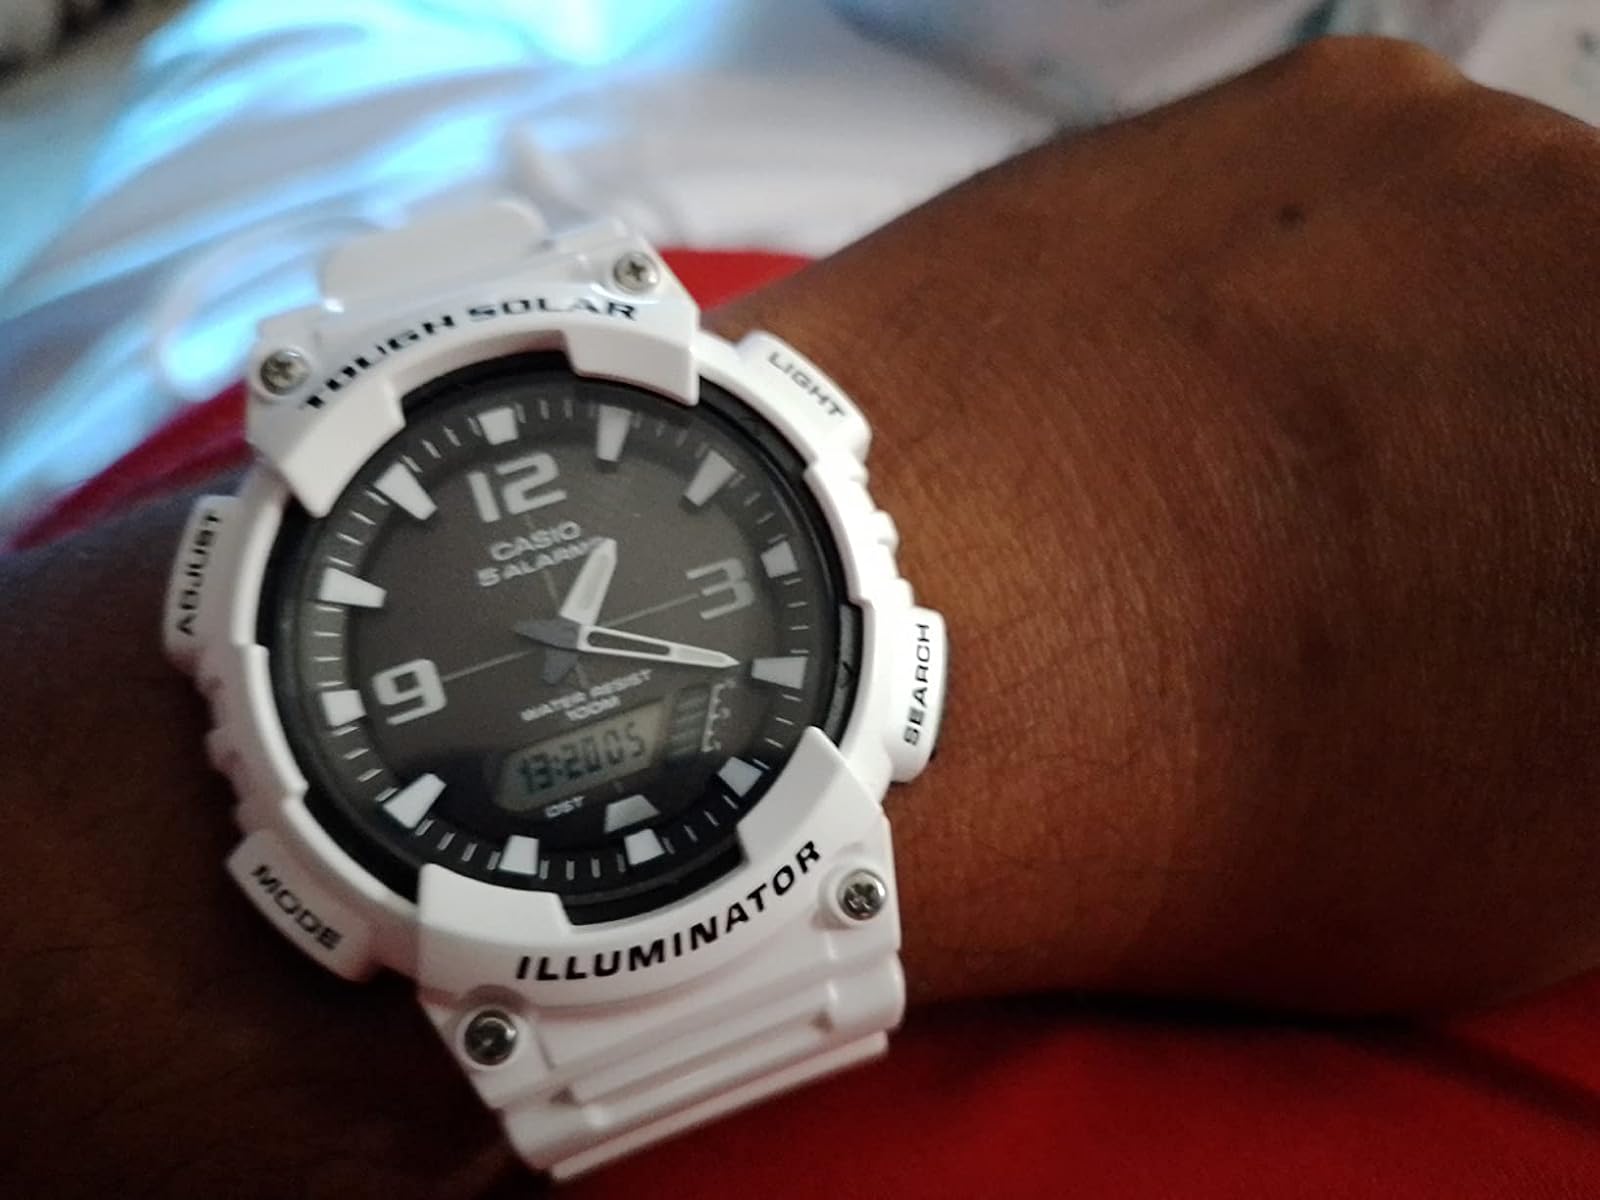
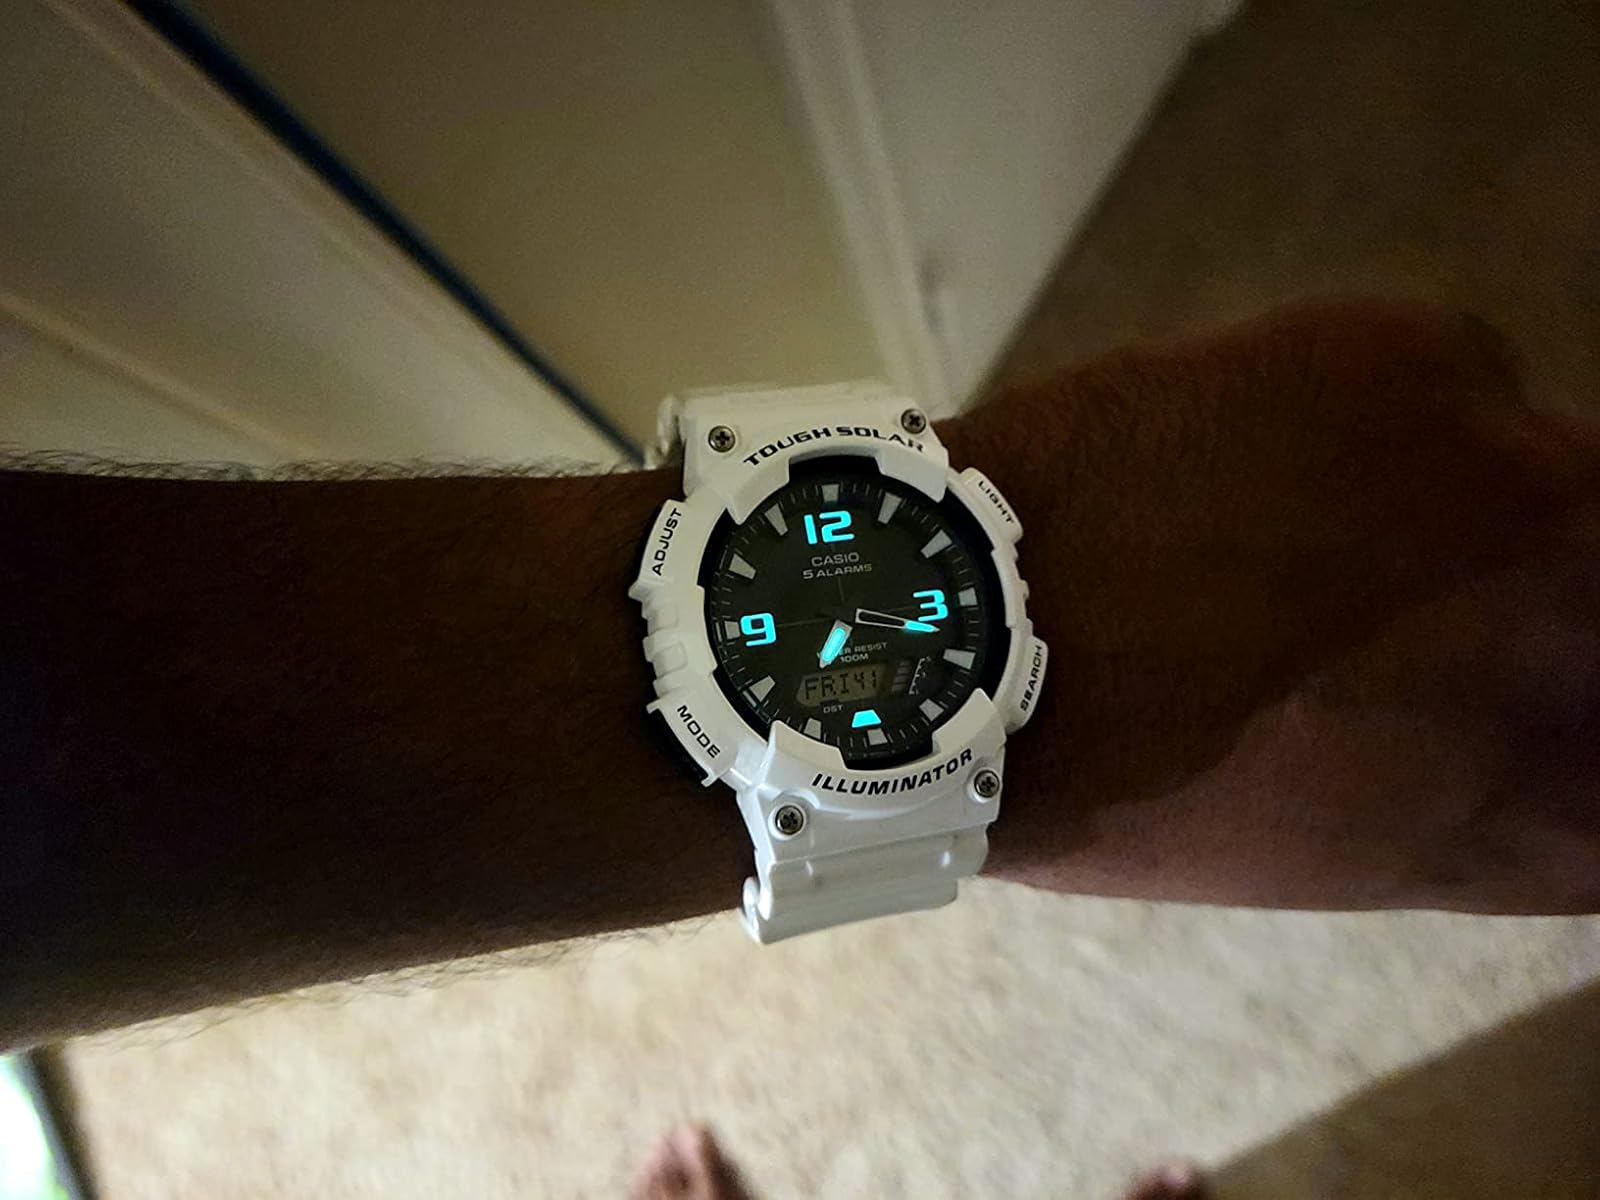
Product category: accessories_watch
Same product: yes